Nepenthes hamiguitanensis

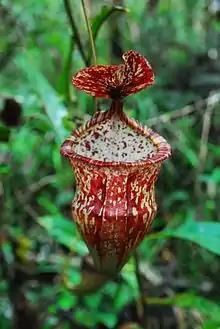
A heavily mottled upper pitcher of "N. hamiguitanensis"

The describing authors compared "N. hamiguitanensis" to "N. micramphora", "N. mindanaoensis", and "N. peltata", which they described as "closely related species". "Nepenthes micramphora" is smaller in all respects and is mostly glabrous (apart from the inflorescence). "Nepenthes mindanaoensis" differs clearly in the shape of its upper pitchers, which are far more elongated. In addition, the species has an acute (or narrowly obtuse) laminar apex as compared to the obtuse apex of "N. hamiguitanensis". "Nepenthes peltata" can be distinguished on the basis of its distinct pitchers and peltate tendril insertion. Also, unlike "N. peltata", "N. hamiguitanensis" readily produces upper pitchers and a climbing stem.